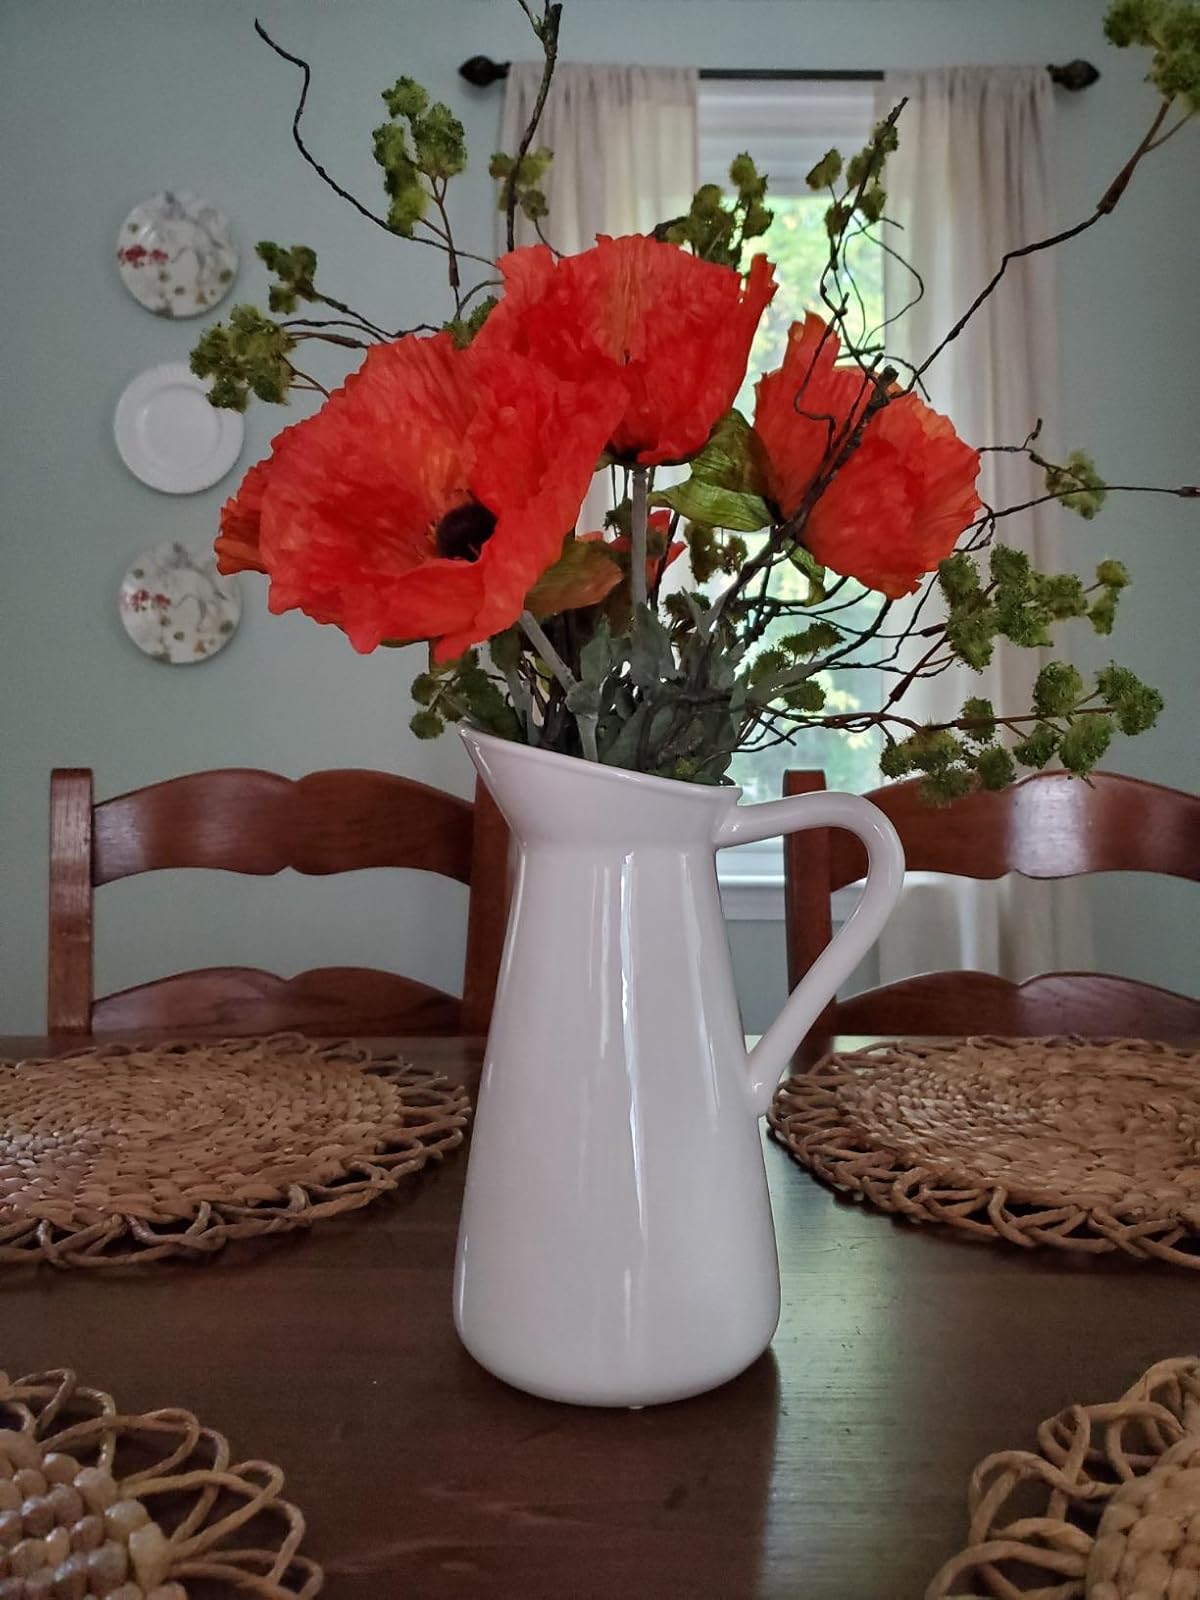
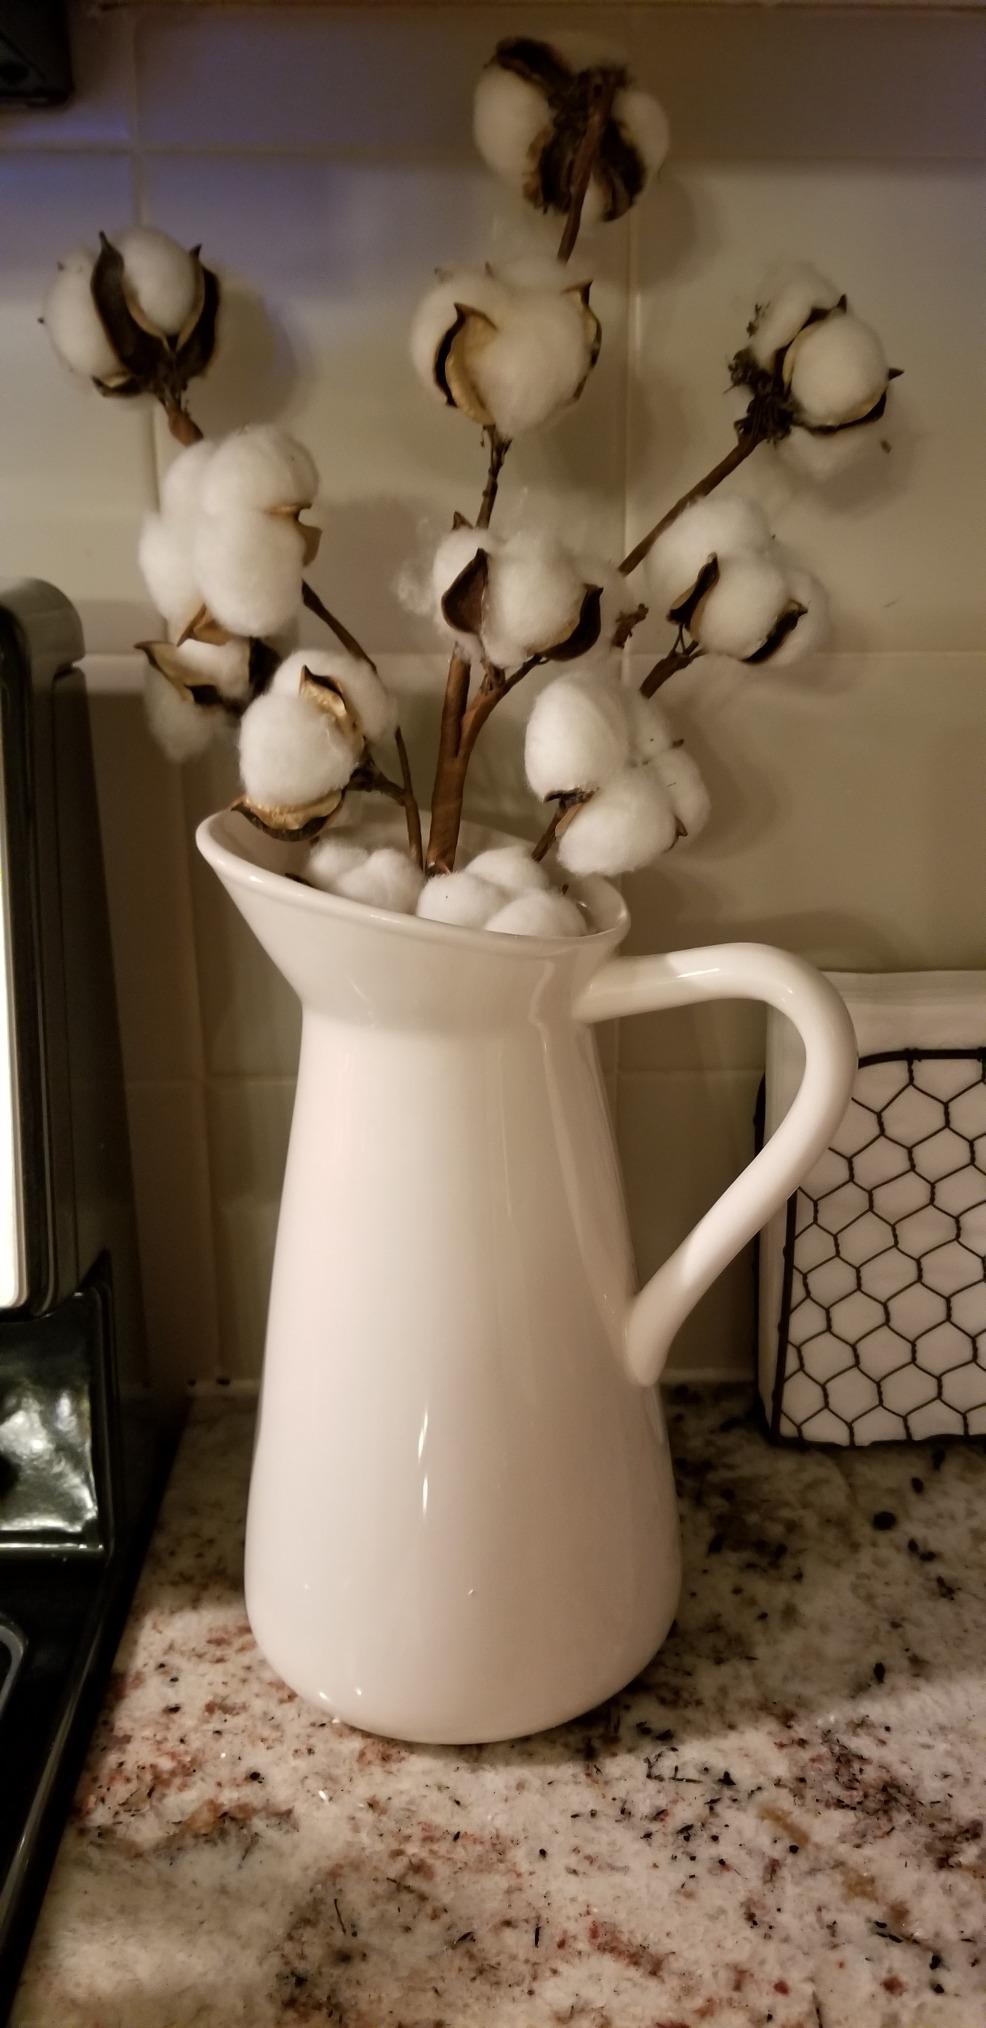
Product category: vase
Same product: yes